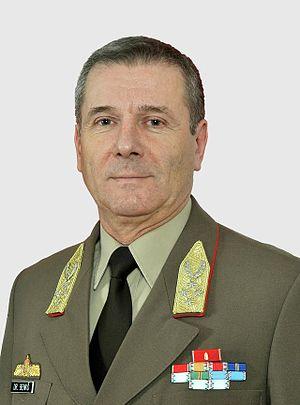
Tibor Benkő, né le 16 octobre 1955 à Nyíregyháza, est un militaire et homme politique hongrois. Il est nommé ministre de la Défense le 18 mai 2018, en remplacement de István Simicskó.